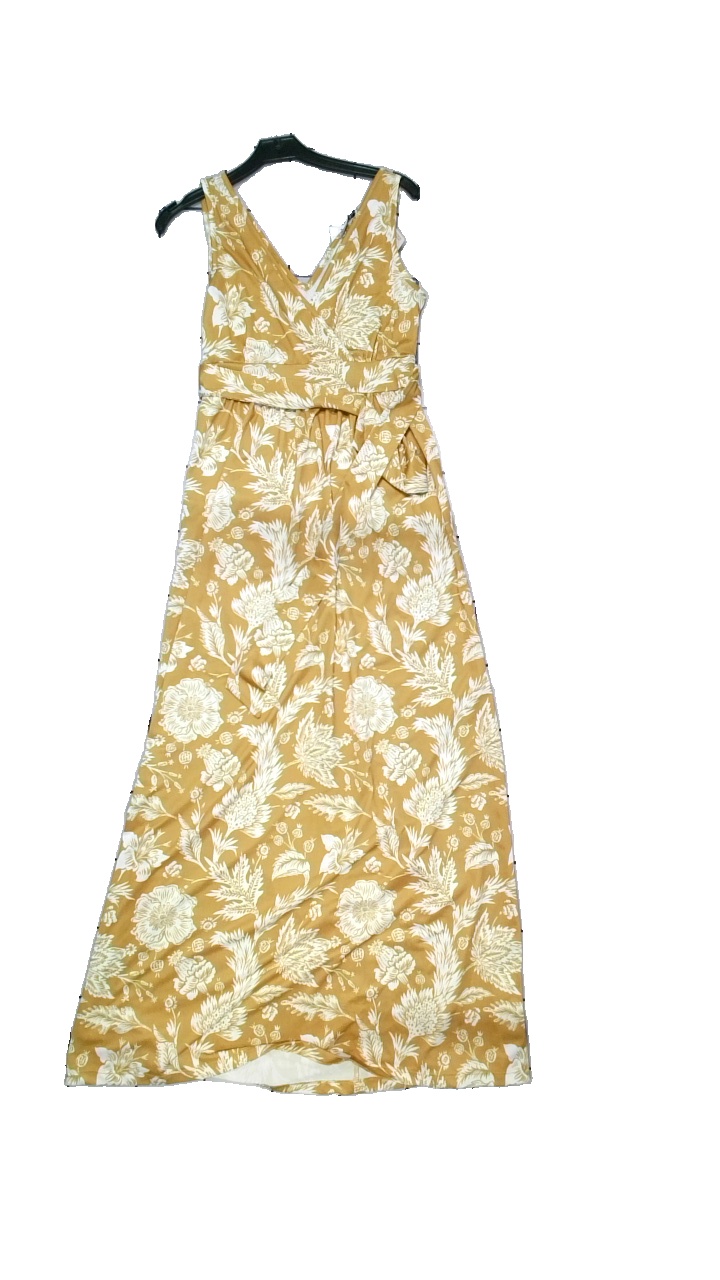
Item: Dress (Ladies)
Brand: Anna Field
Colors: Orange, White
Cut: Loose, Long
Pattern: Floral print
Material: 95% polyester, 5% elastane
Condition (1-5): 4
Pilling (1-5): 5
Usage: Reuse
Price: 50-100